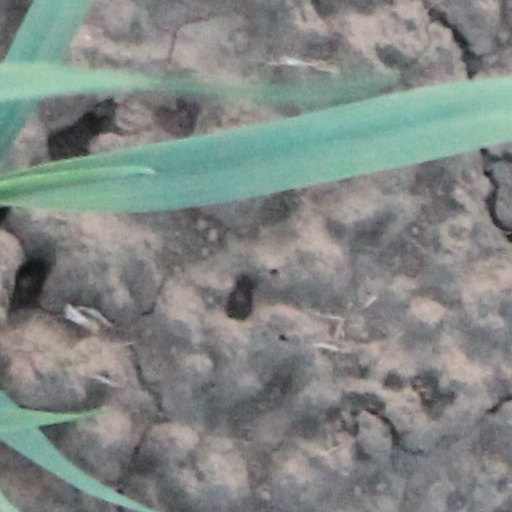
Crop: wheat